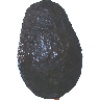
Label: avocado